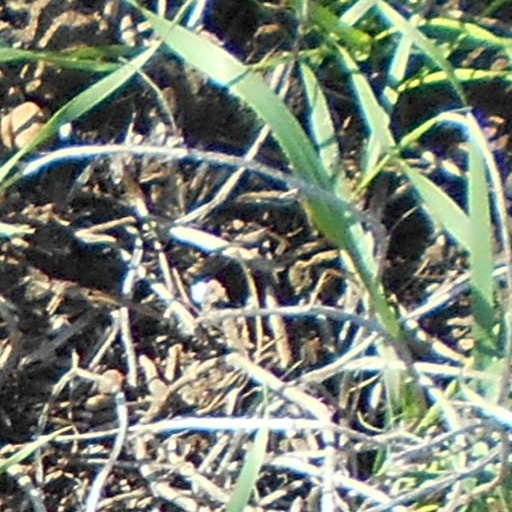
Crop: wheat